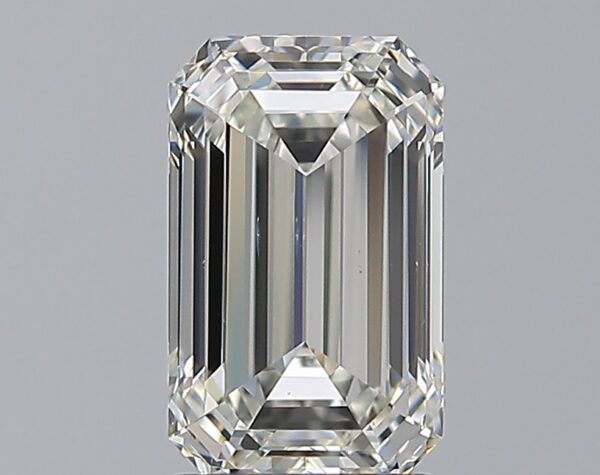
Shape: emerald
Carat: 2.01
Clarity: VS2
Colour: I
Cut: EX
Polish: EX
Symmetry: EX
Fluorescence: F
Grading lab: GIA
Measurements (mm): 9.22 x 5.66 x 3.86